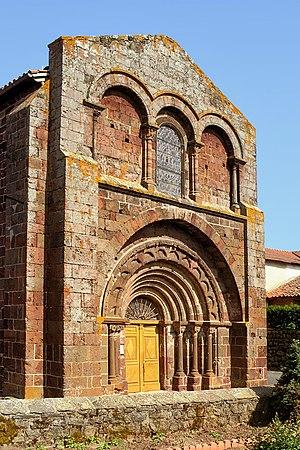
Bains (Velay) - église à portail polylobé
L'art roman auvergnat est une variété remarquable de l'art roman qui s'est développée en Auvergne aux XIᵉ et XIIᵉ siècles. Elle se caractérise par sa richesse ornementale et l'homogénéité de son style. Par extension, on y inclut la petite province du Velay qui fut souvent placée sous la même couronne comtale à cette époque.
Bains est une commune française située dans le département de la Haute-Loire, en région Auvergne-Rhône-Alpes.
L'église Sainte-Foy est une église de style roman auvergnat située à Bains dans le département français de la Haute-Loire en région Auvergne-Rhône-Alpes.